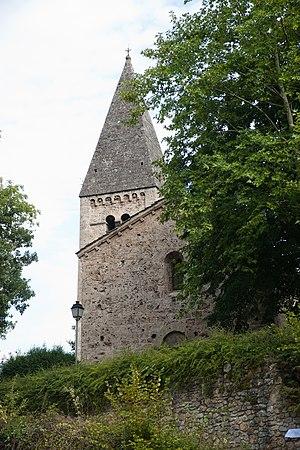
Notre-Dame-de-Mésage - Chapelle Saint-Firmin This building is classé au titre des Monuments Historiques. It is indexed in the Base Mérimée, a database of architectural heritage maintained by the French Ministry of Culture,
Notre-Dame-de-Mésage est une commune française située dans le département de l'Isère, en région Auvergne-Rhône-Alpes.
Cet article recense les monuments historiques de l'Isère, en France.